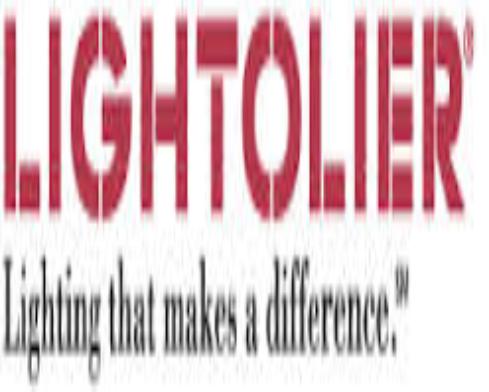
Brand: lightolier
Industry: Electronic